Salamander 2

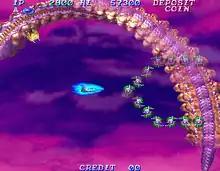
The player's ship, the Vic Viper, about to destroy a formation of enemies

"Salamander 2" is a horizontal-scrolling shooter video game. Players control a starship through six scrolling stages in an attempt to destroy the hostile alien race "Doom" before they wipe out the planet Gradius and the remains of mankind. The first player controls the blue Vic Viper and the second controls the red Super Cobra. Both ships are tasked with completing each of the game's six scrolling stages; these stages alternate between horizontal and vertical-scrolling planes. In these, players must shoot down constantly-moving formations of enemies while avoiding collisions with them, their projectiles, and moving obstacles such as asteroids and walls. Stages conclude with a fight against a boss that is defeated by destroying its weak point. Completing all six stages allows the player to start back at the beginning, or "loop", to replay the game at a higher difficulty.